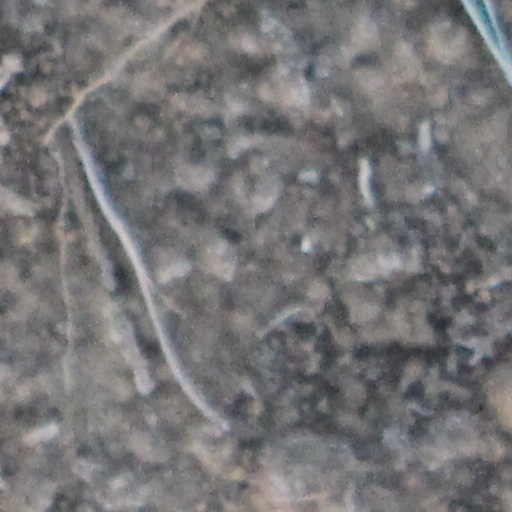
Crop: wheat